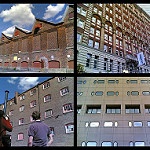
Label: buildings